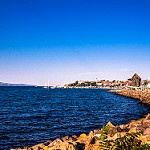
Scene: Outdoor